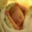
Label: baby